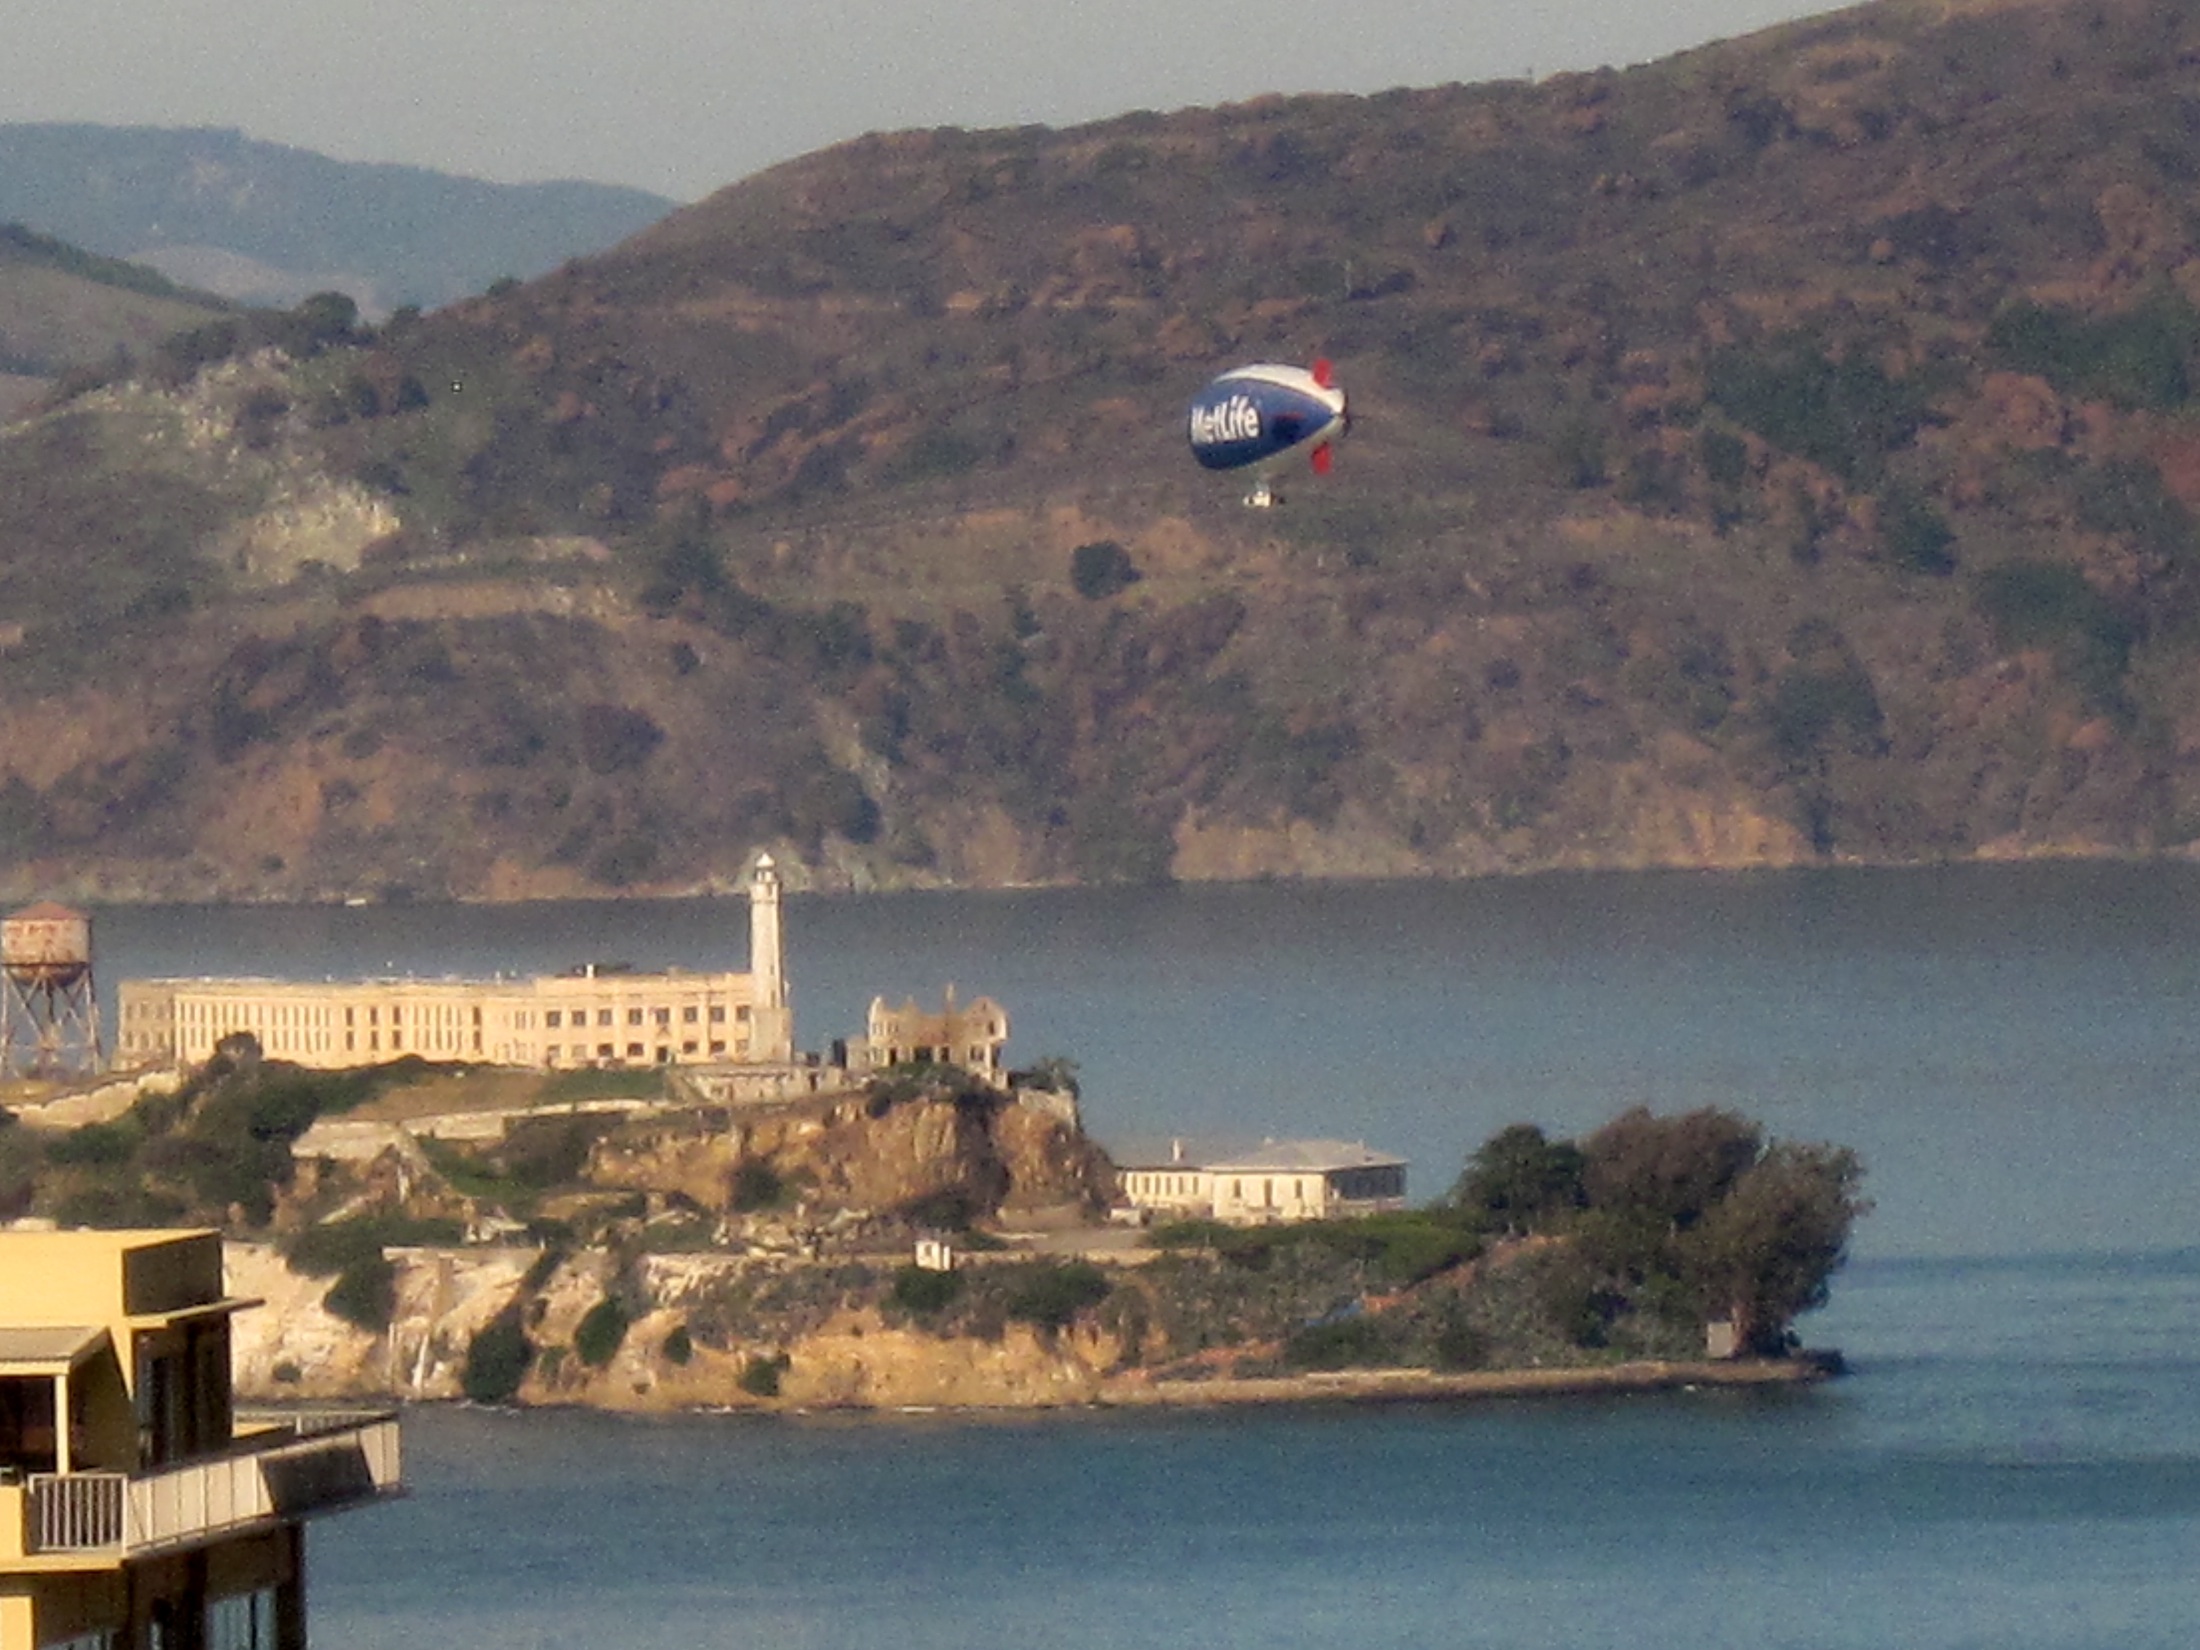
sea, coast, cliff, vehicle, bay, terrain, sanfrancisco, cape, aerial photography, atmosphere of earth